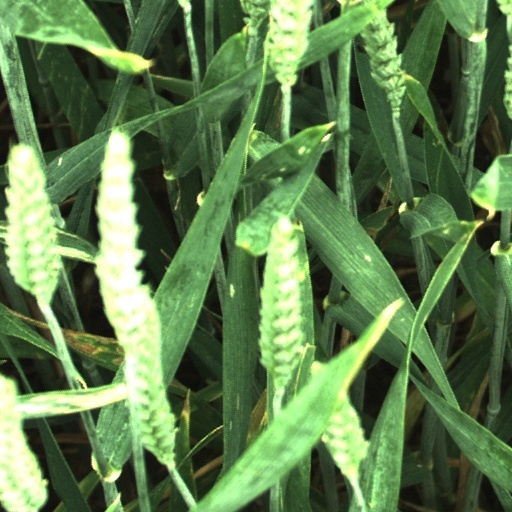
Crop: wheat